Andrew Kittredge

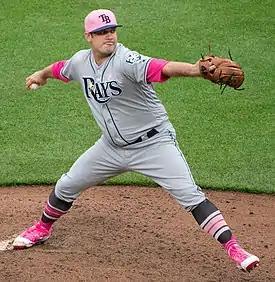
Kittredge with the Tampa Bay Rays

On November 18, 2016, the Mariners traded Kittredge, Dalton Kelly, and Dylan Thompson to the Tampa Bay Rays in exchange for Richie Shaffer and Taylor Motter.